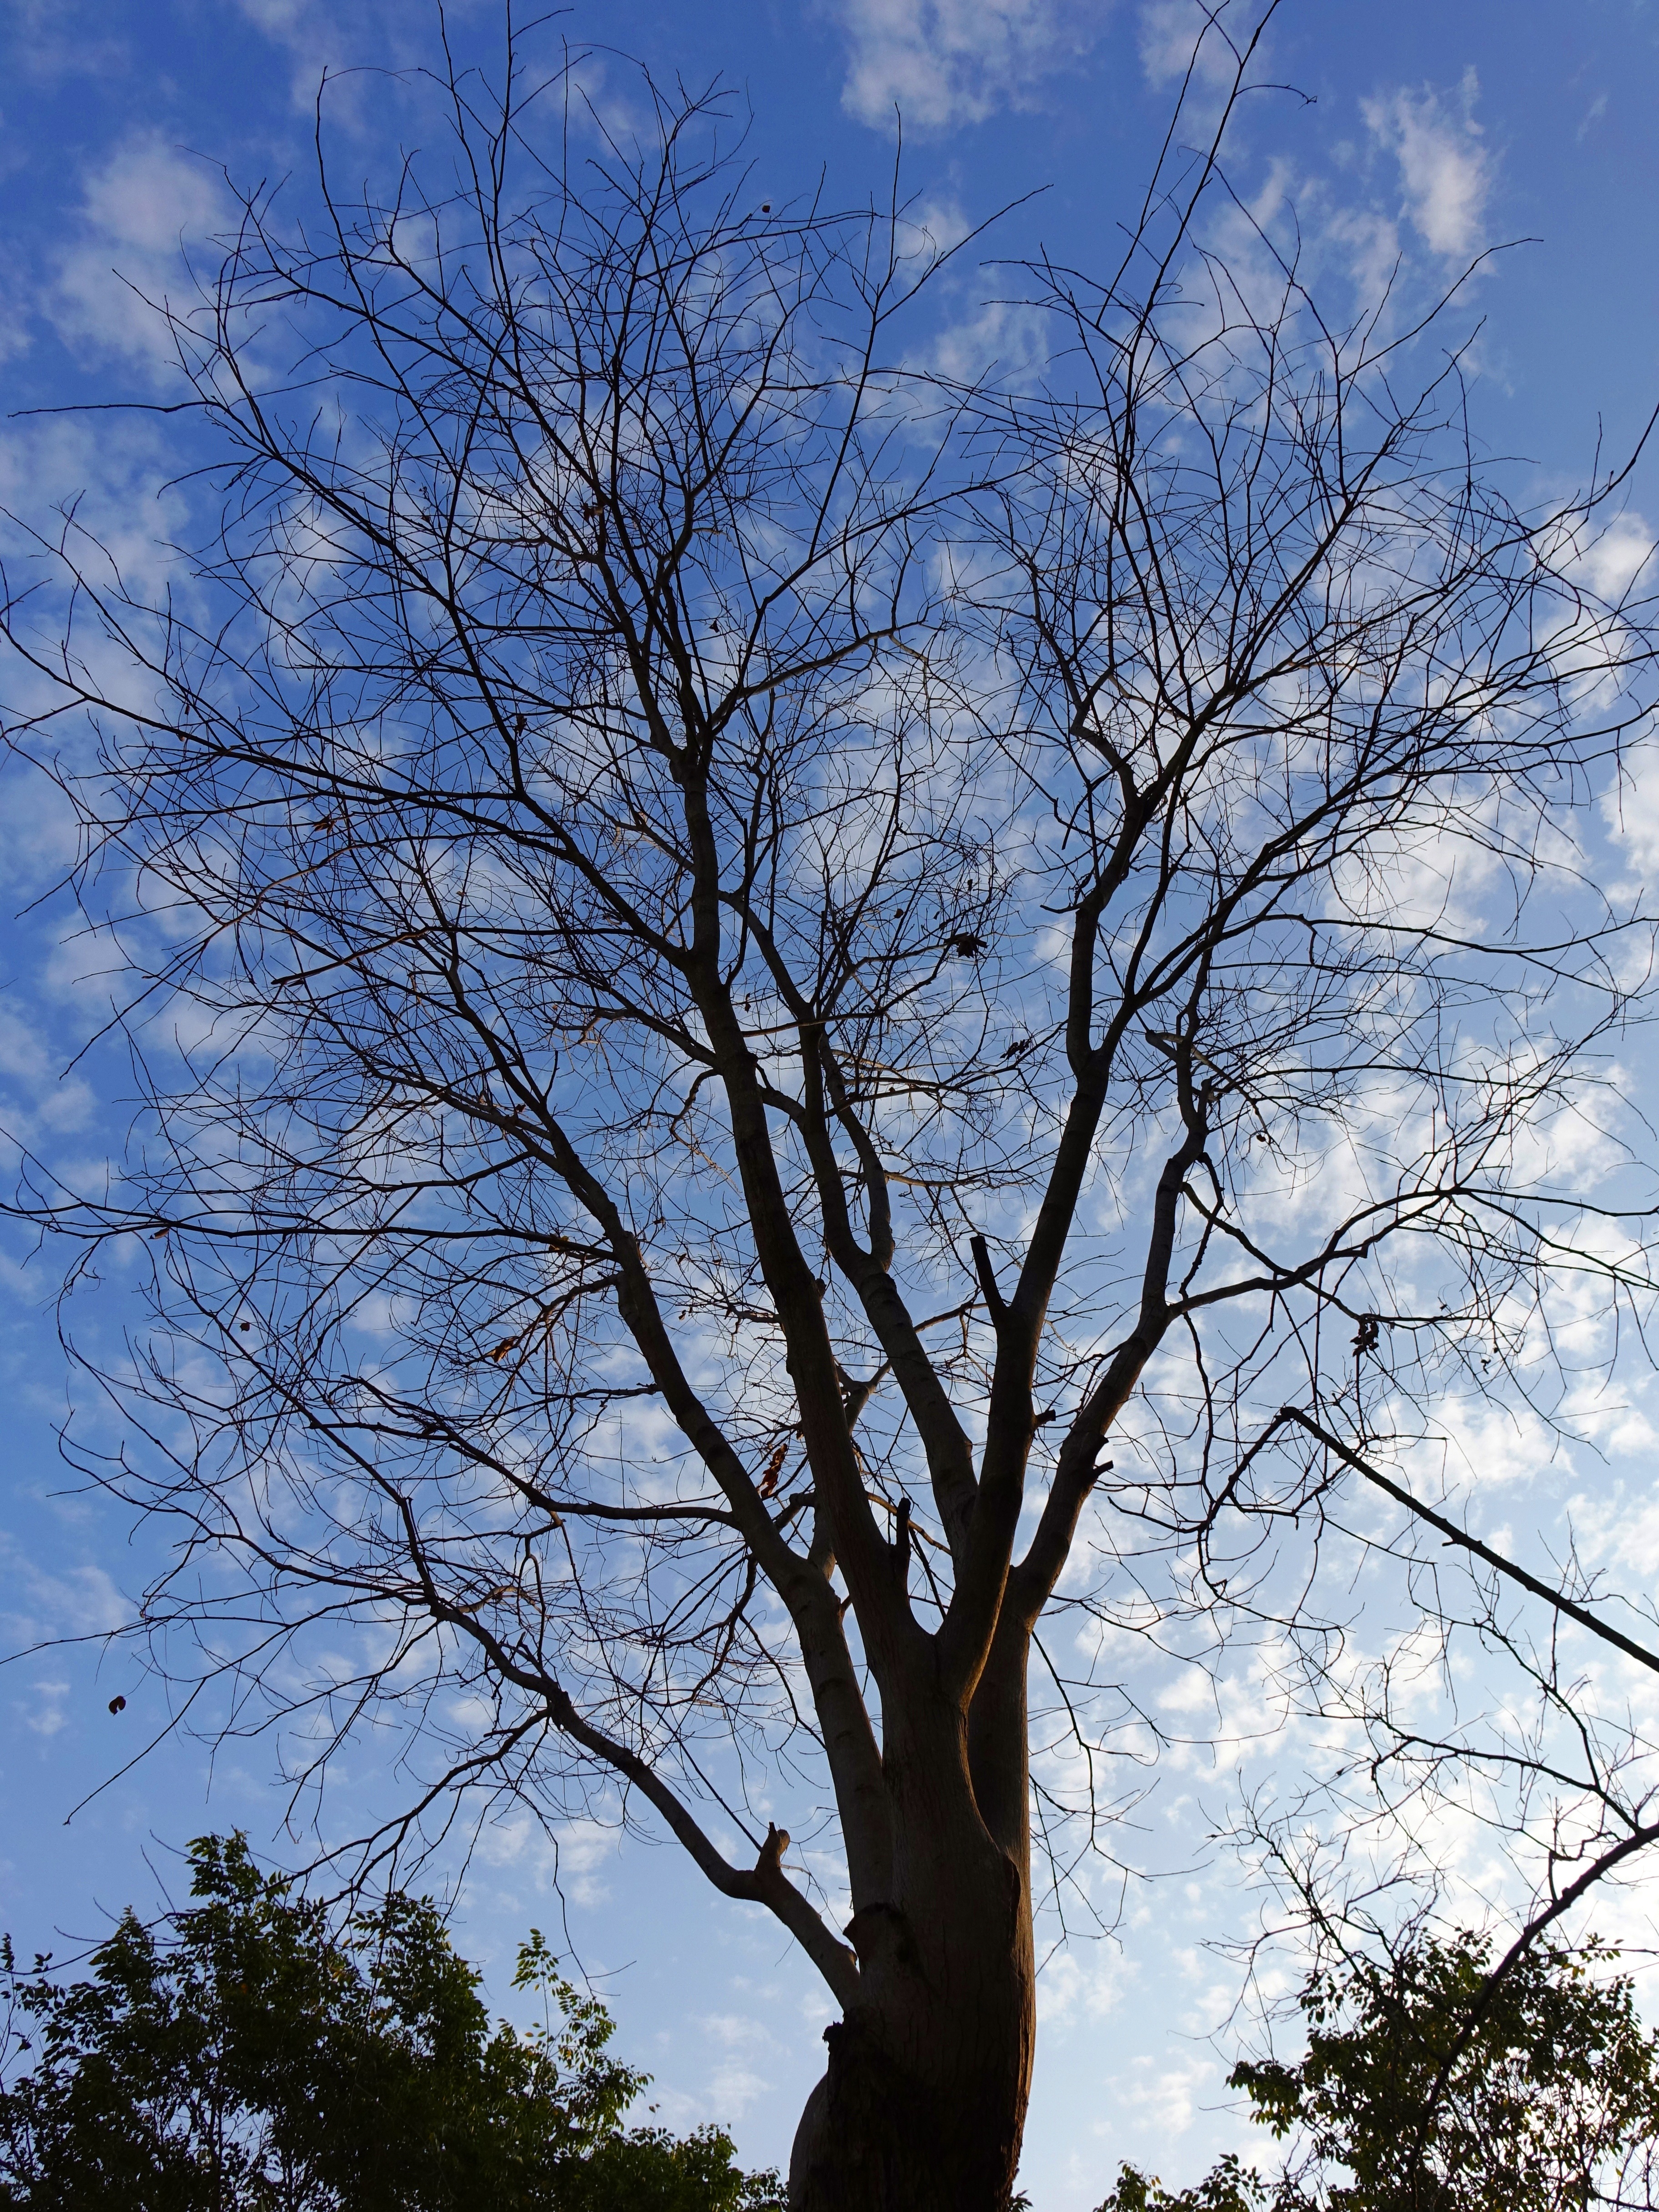
tree, nature, branch, blossom, winter, plant, sky, leaf, flower, spring, dead tree, season, sunny days, woody plant